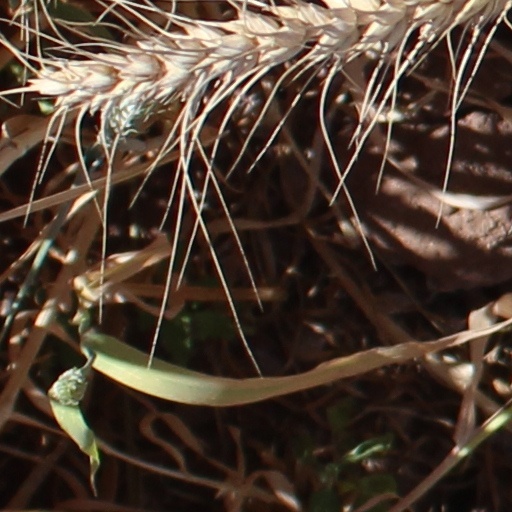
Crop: wheat